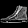
Label: Sneaker